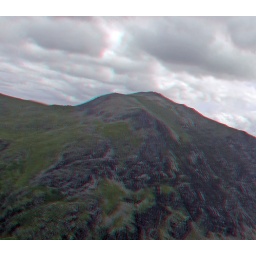
Mount Snowdon on the way up in anaglyph 3D stereo red blue glasses to view